Monte Carlo

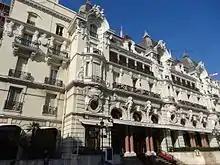
Hôtel de Paris Monte-Carlo

Monte Carlo is home to an ATP Masters 1000 tennis tournament during the clay court season usually played during the end of March through mid to late April. Monte Carlo is a popular tax haven for many tennis professionals and home to many active and retired athletes.